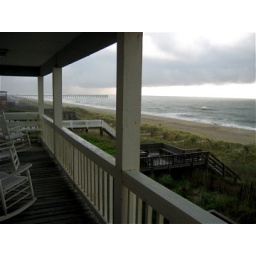
The sky, ocean, beach from our ocean front beach house vantage point in Holden Beach, North Carolina, 2008